Zer (film)

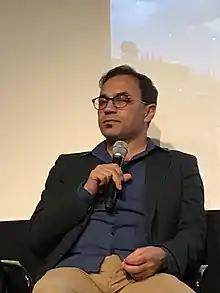
Kazim Öz at the screening of Zer

Zer is a movie released in 2017 and directed by Kazim Öz. The film is about the experiences of a young Turkish musical student who gets to know his Kurdish grandmother as she comes to New York for treatment.